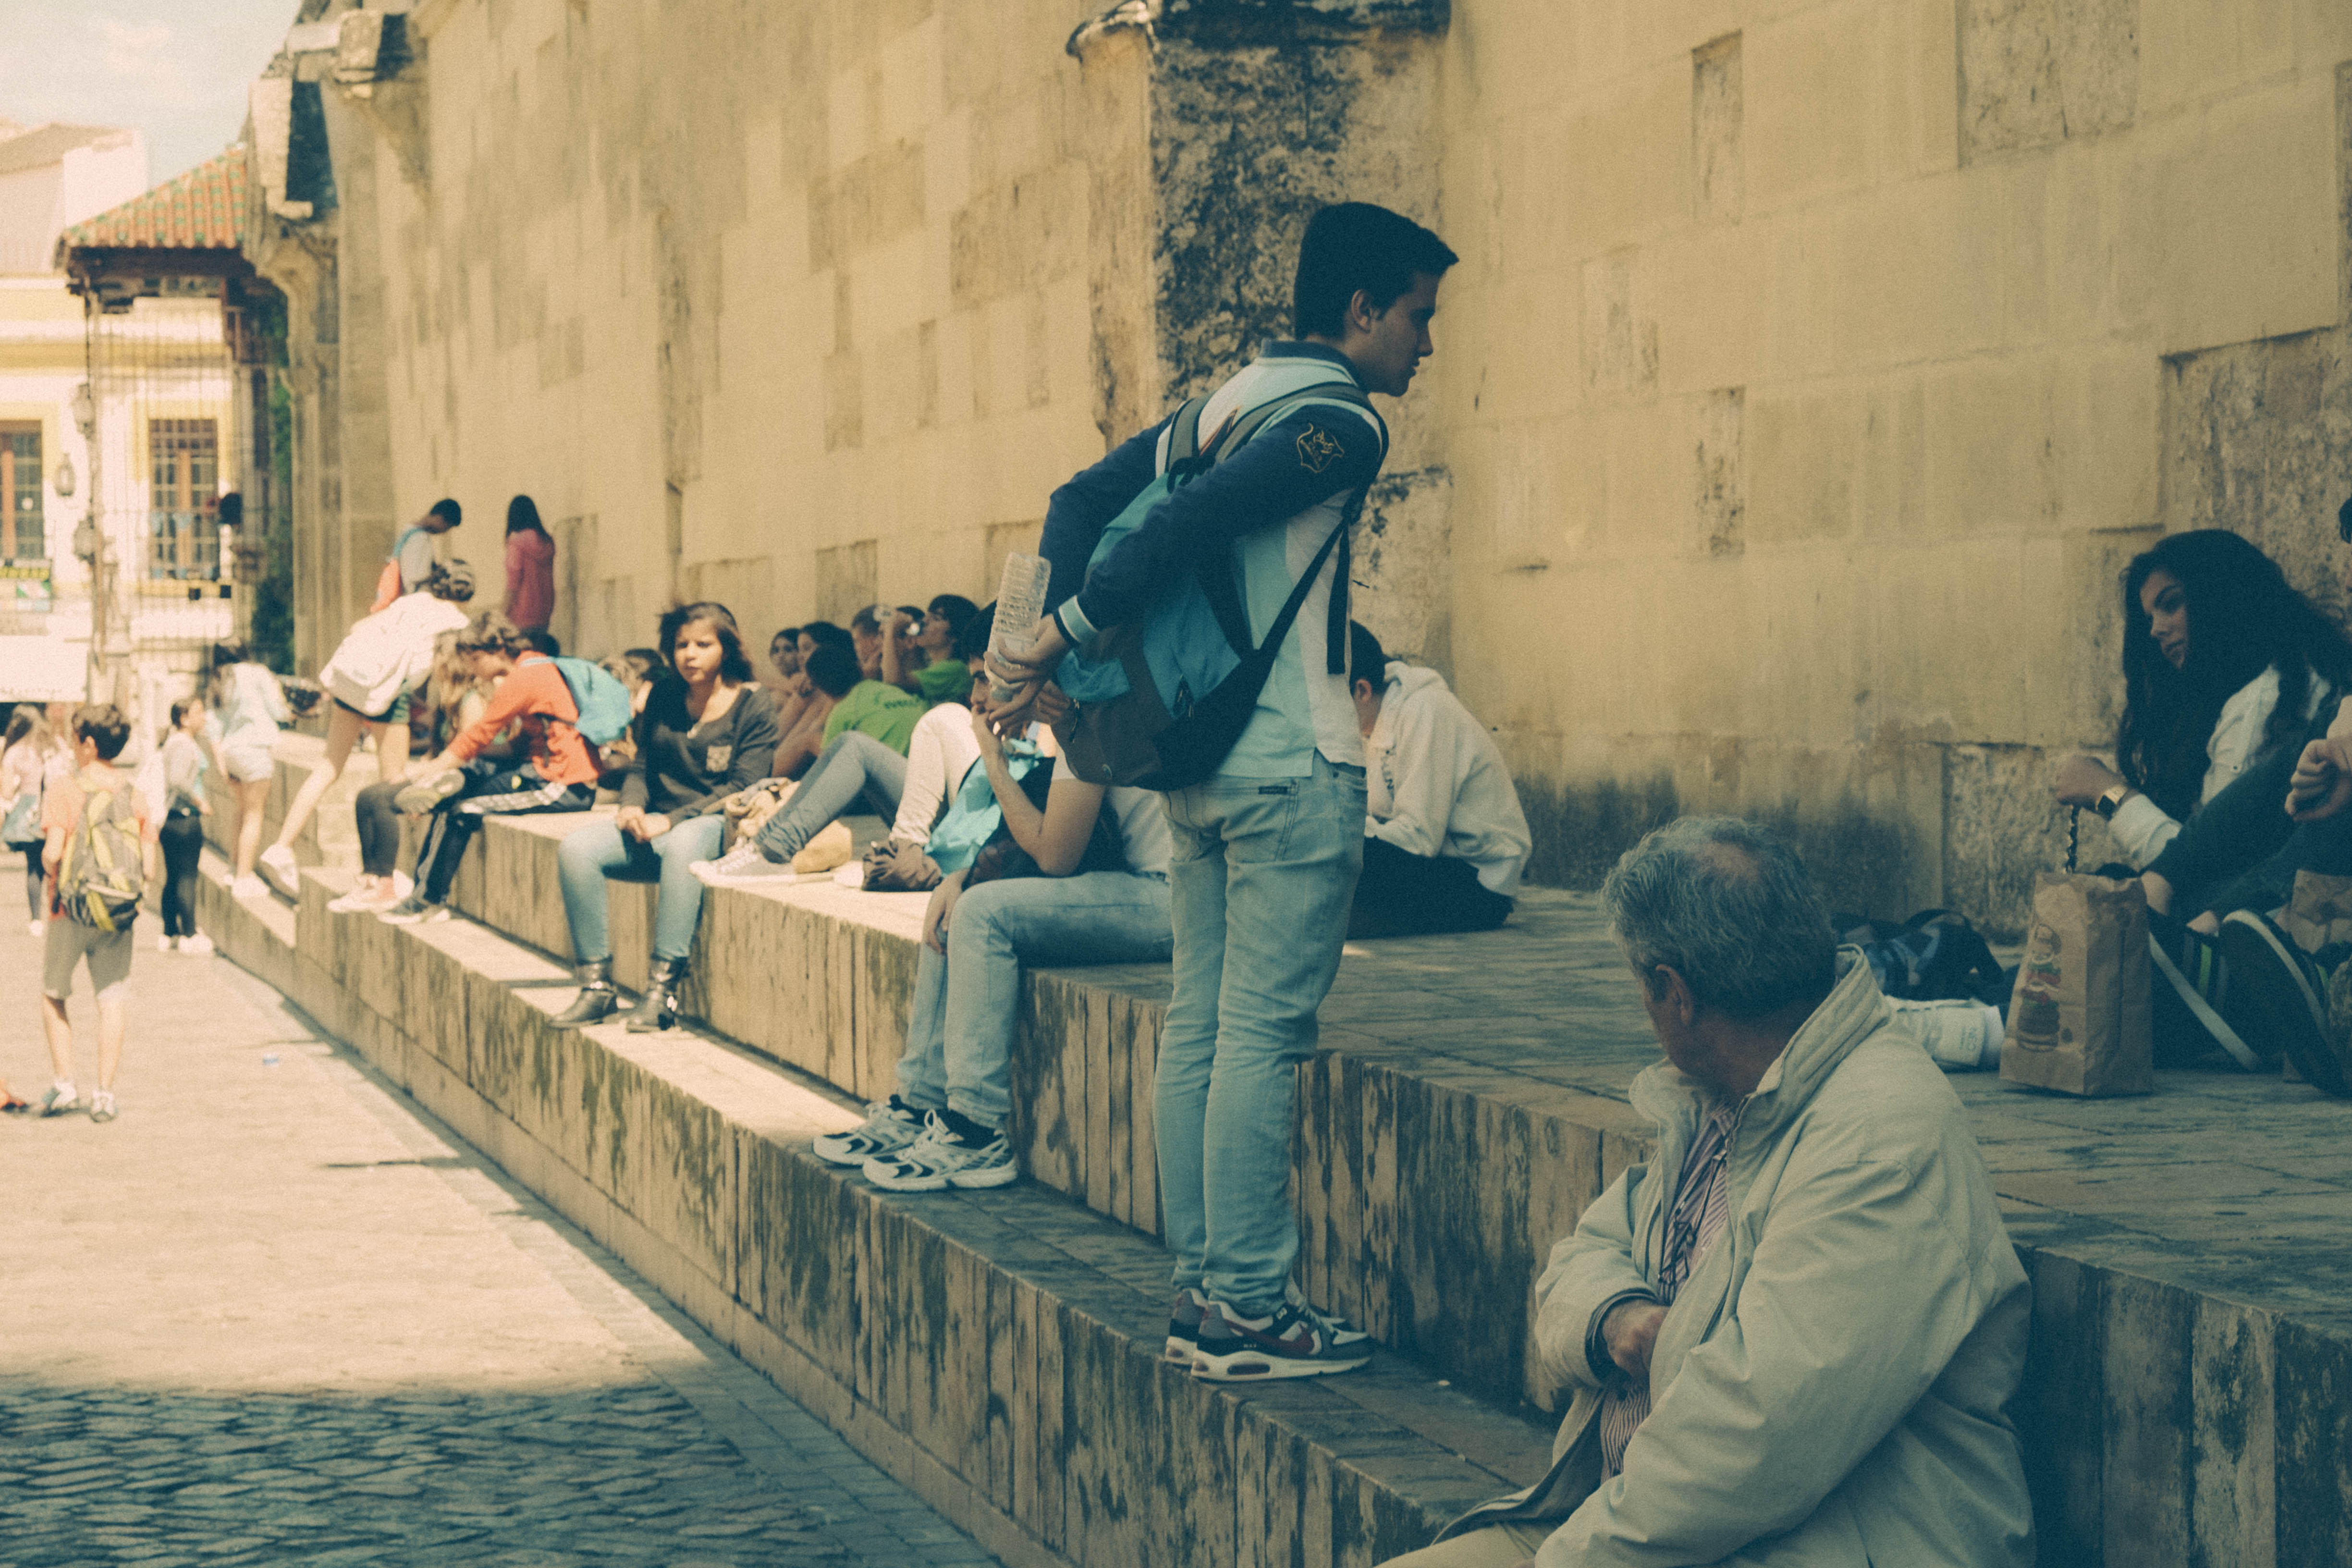
street, urban, statue, color, art, temple, photograph, andalusia, cordoba